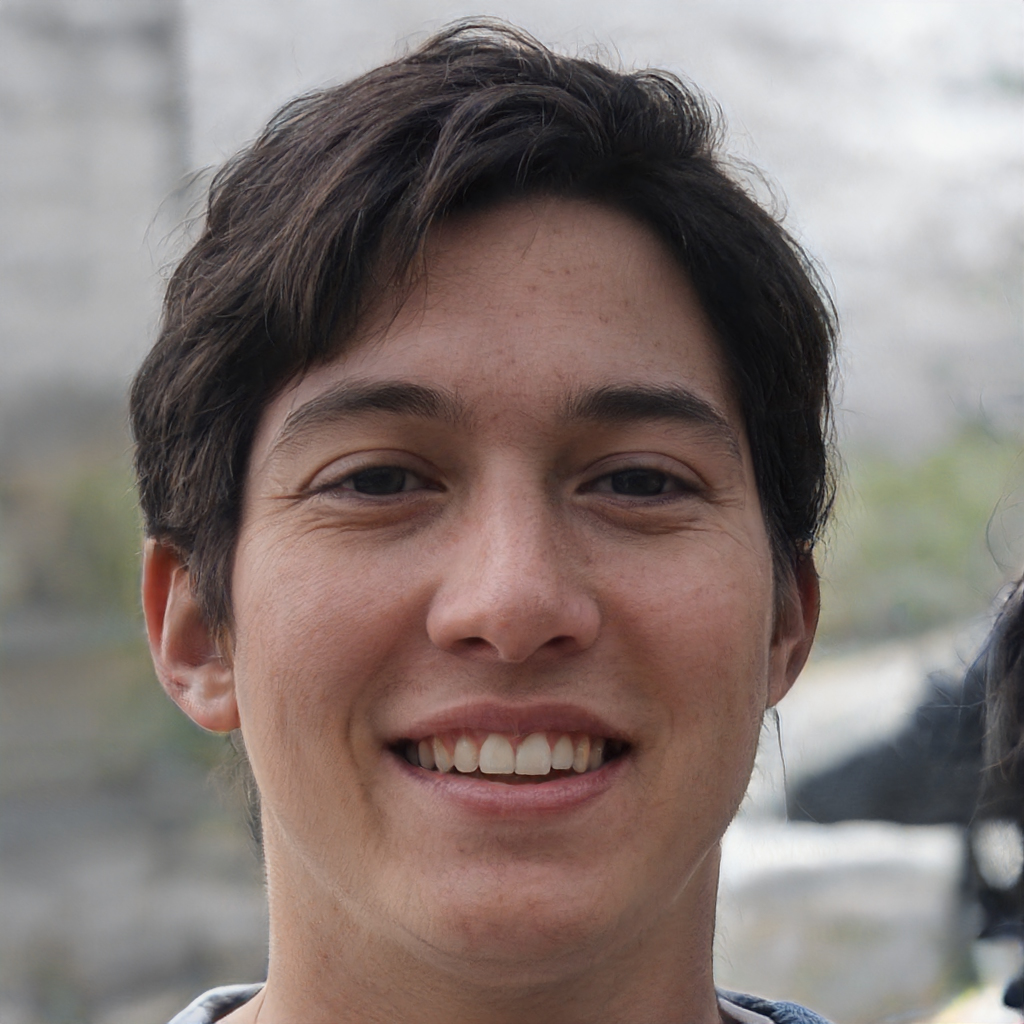
Gender: Male